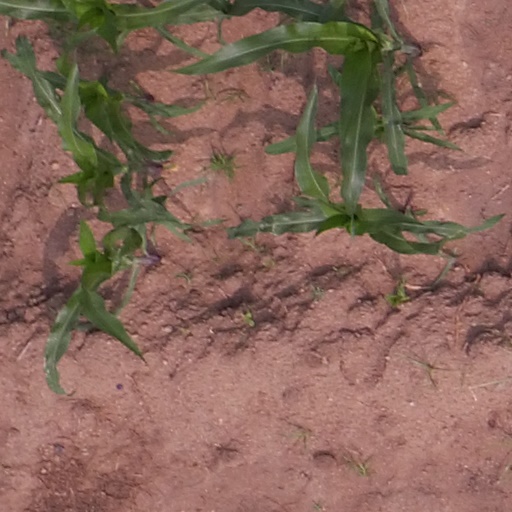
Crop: maize; corn